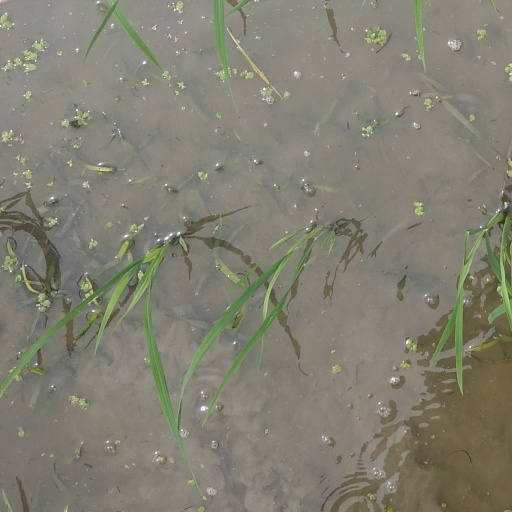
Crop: rice